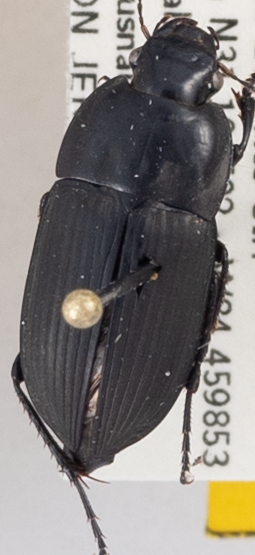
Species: Anisodactylus merula
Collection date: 2019-05-14
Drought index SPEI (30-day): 0.872
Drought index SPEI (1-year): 2.01
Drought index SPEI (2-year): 0.968